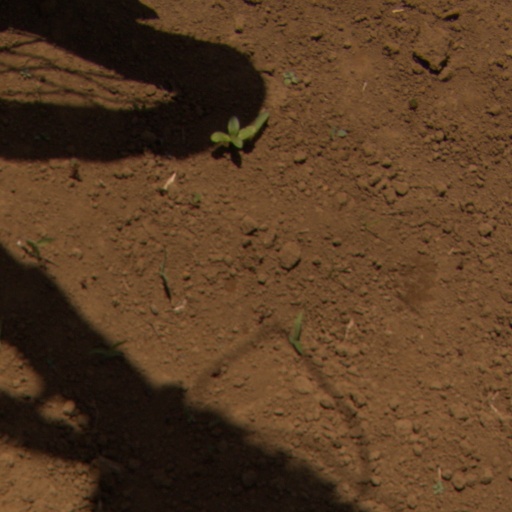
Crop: Jerusalem artichoke